Passenger train

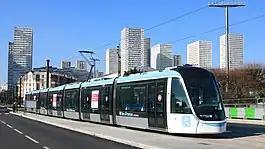
A tram in Paris, France

In British and Australian usage, a "railcar" is a self-propelled railway vehicle designed to transport passengers. The term is usually used in reference to a train consisting of a single passenger car (carriage, coach) with a driver's cab at one or both ends. Some railways, e.g. the Great Western Railway, used the term "railmotor". If the railcar is able to pull a full train, it is more likely to be called a "motor coach" or a "motor car". The term "railcar" is sometimes also used as an alternative name for the small types of multiple unit that consist of more than one coach.